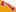
Number: 7